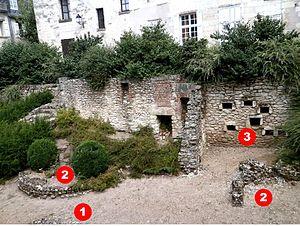
Fosse archéologique de Saint-Pierre le Puellier (Tours) (1) murs du premier siècle (2) murs des second et troisième siècles (3) tombes médiévales
L'église Pierre-le-Puellier de Tours, située à Tours dans le Vieux-Tours en France, est une ancienne église catholique, collégiale d'une ancienne abbaye dont l'origine remonte probablement au VIᵉ siècle ; la construction de l'église gothique, dont ne subsistent plus que des vestiges, remonte au XIIᵉ siècle.